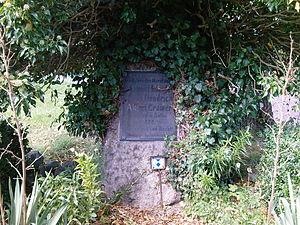
Monument commémoratif dans le cimetière de Gräfenroda (Thuringe), à la mémoire des trois militants socialistes tués lors du coup d'État en mars 1920.